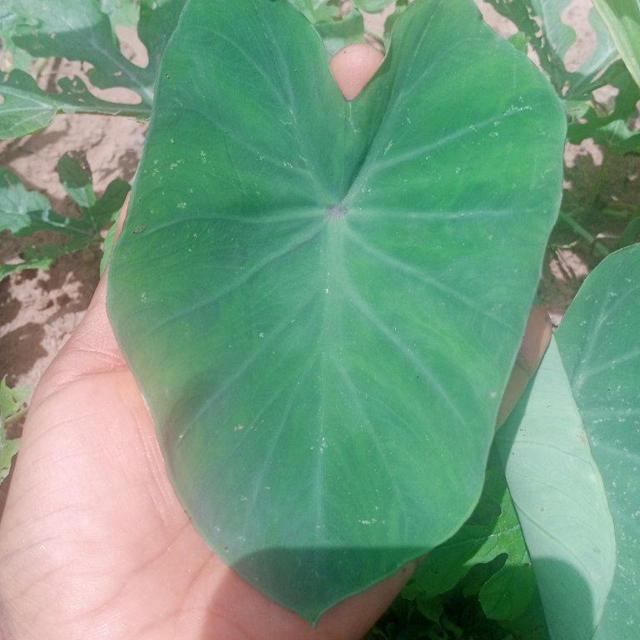
Label: Early_Blight